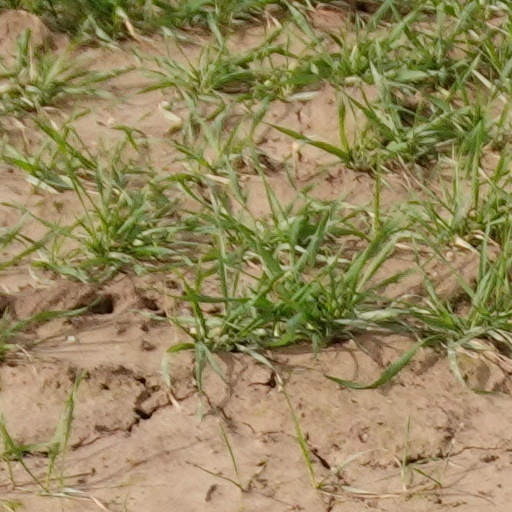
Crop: wheat